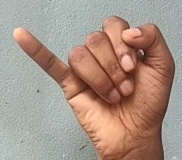
ASL sign: J